Automotive industry in the United Kingdom

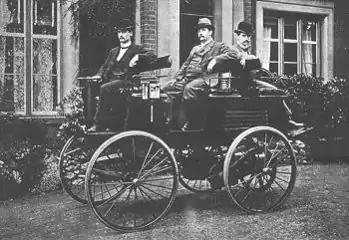
Thomas Parker produced the first electric car in 1884.

The UK is a major centre for engine manufacturing, and in 2018 around 2.71 million engines were produced in the country. The UK has a significant presence in auto racing and the UK motorsport industry currently employs around 38,500 people, comprises around 4,500 companies and has an annual turnover of around £6 billion.